Valley of Guatemala

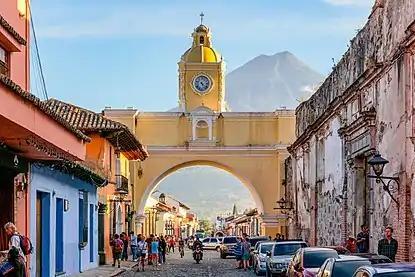
A view of the city Antigua Guatemala, in the Valley of Guatemala, with the Volcan Agua in the background.

The Valley of Guatemala is the territory in the country of Guatemala surrounding the historic city of Antigua Guatemala, the old capital of the Kingdom of Guatemala.